Underley Hall

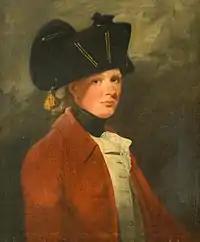
Alexander Nowell in about 1800

Underley Hall is a large country house near Kirkby Lonsdale in Cumbria. It was designed in a Jacobean Revival style by the architect George Webster for Alexander Nowell and built between 1825 and 1828, on the site of an earlier house. An additional wing and tower, designed by E. G. Paley and Hubert Austin, were added in 1874.